Theories of imperialism

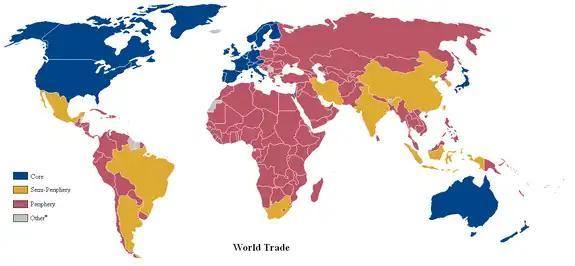
A world map of countries by their trading status in 2000, using Wallerstein's categories of core countries (blue), semi-periphery countries (yellow) and periphery countries (red). Based on a list in Dunn, Kawana, Brewer.

Andre Gunder Frank was influential in the development of dependency theory, which would dominate discussions of radical economics in the 1960s and 70s. Like Baran and Sweezy, and the African theorists of imperialism, Frank believed that capitalism produces underdevelopment in many areas of the world. He saw the world as divided into a metropolis and satellite, or a set of dominant and dependent countries with a widening gap in development outcomes between them. To Frank, any part of the world touched by capitalist exchange was described as "capitalist," even areas of high self-sufficiency or peasant agriculture, and much of his work was devoted to demonstrating the degree to which capitalism had penetrated into traditional societies.